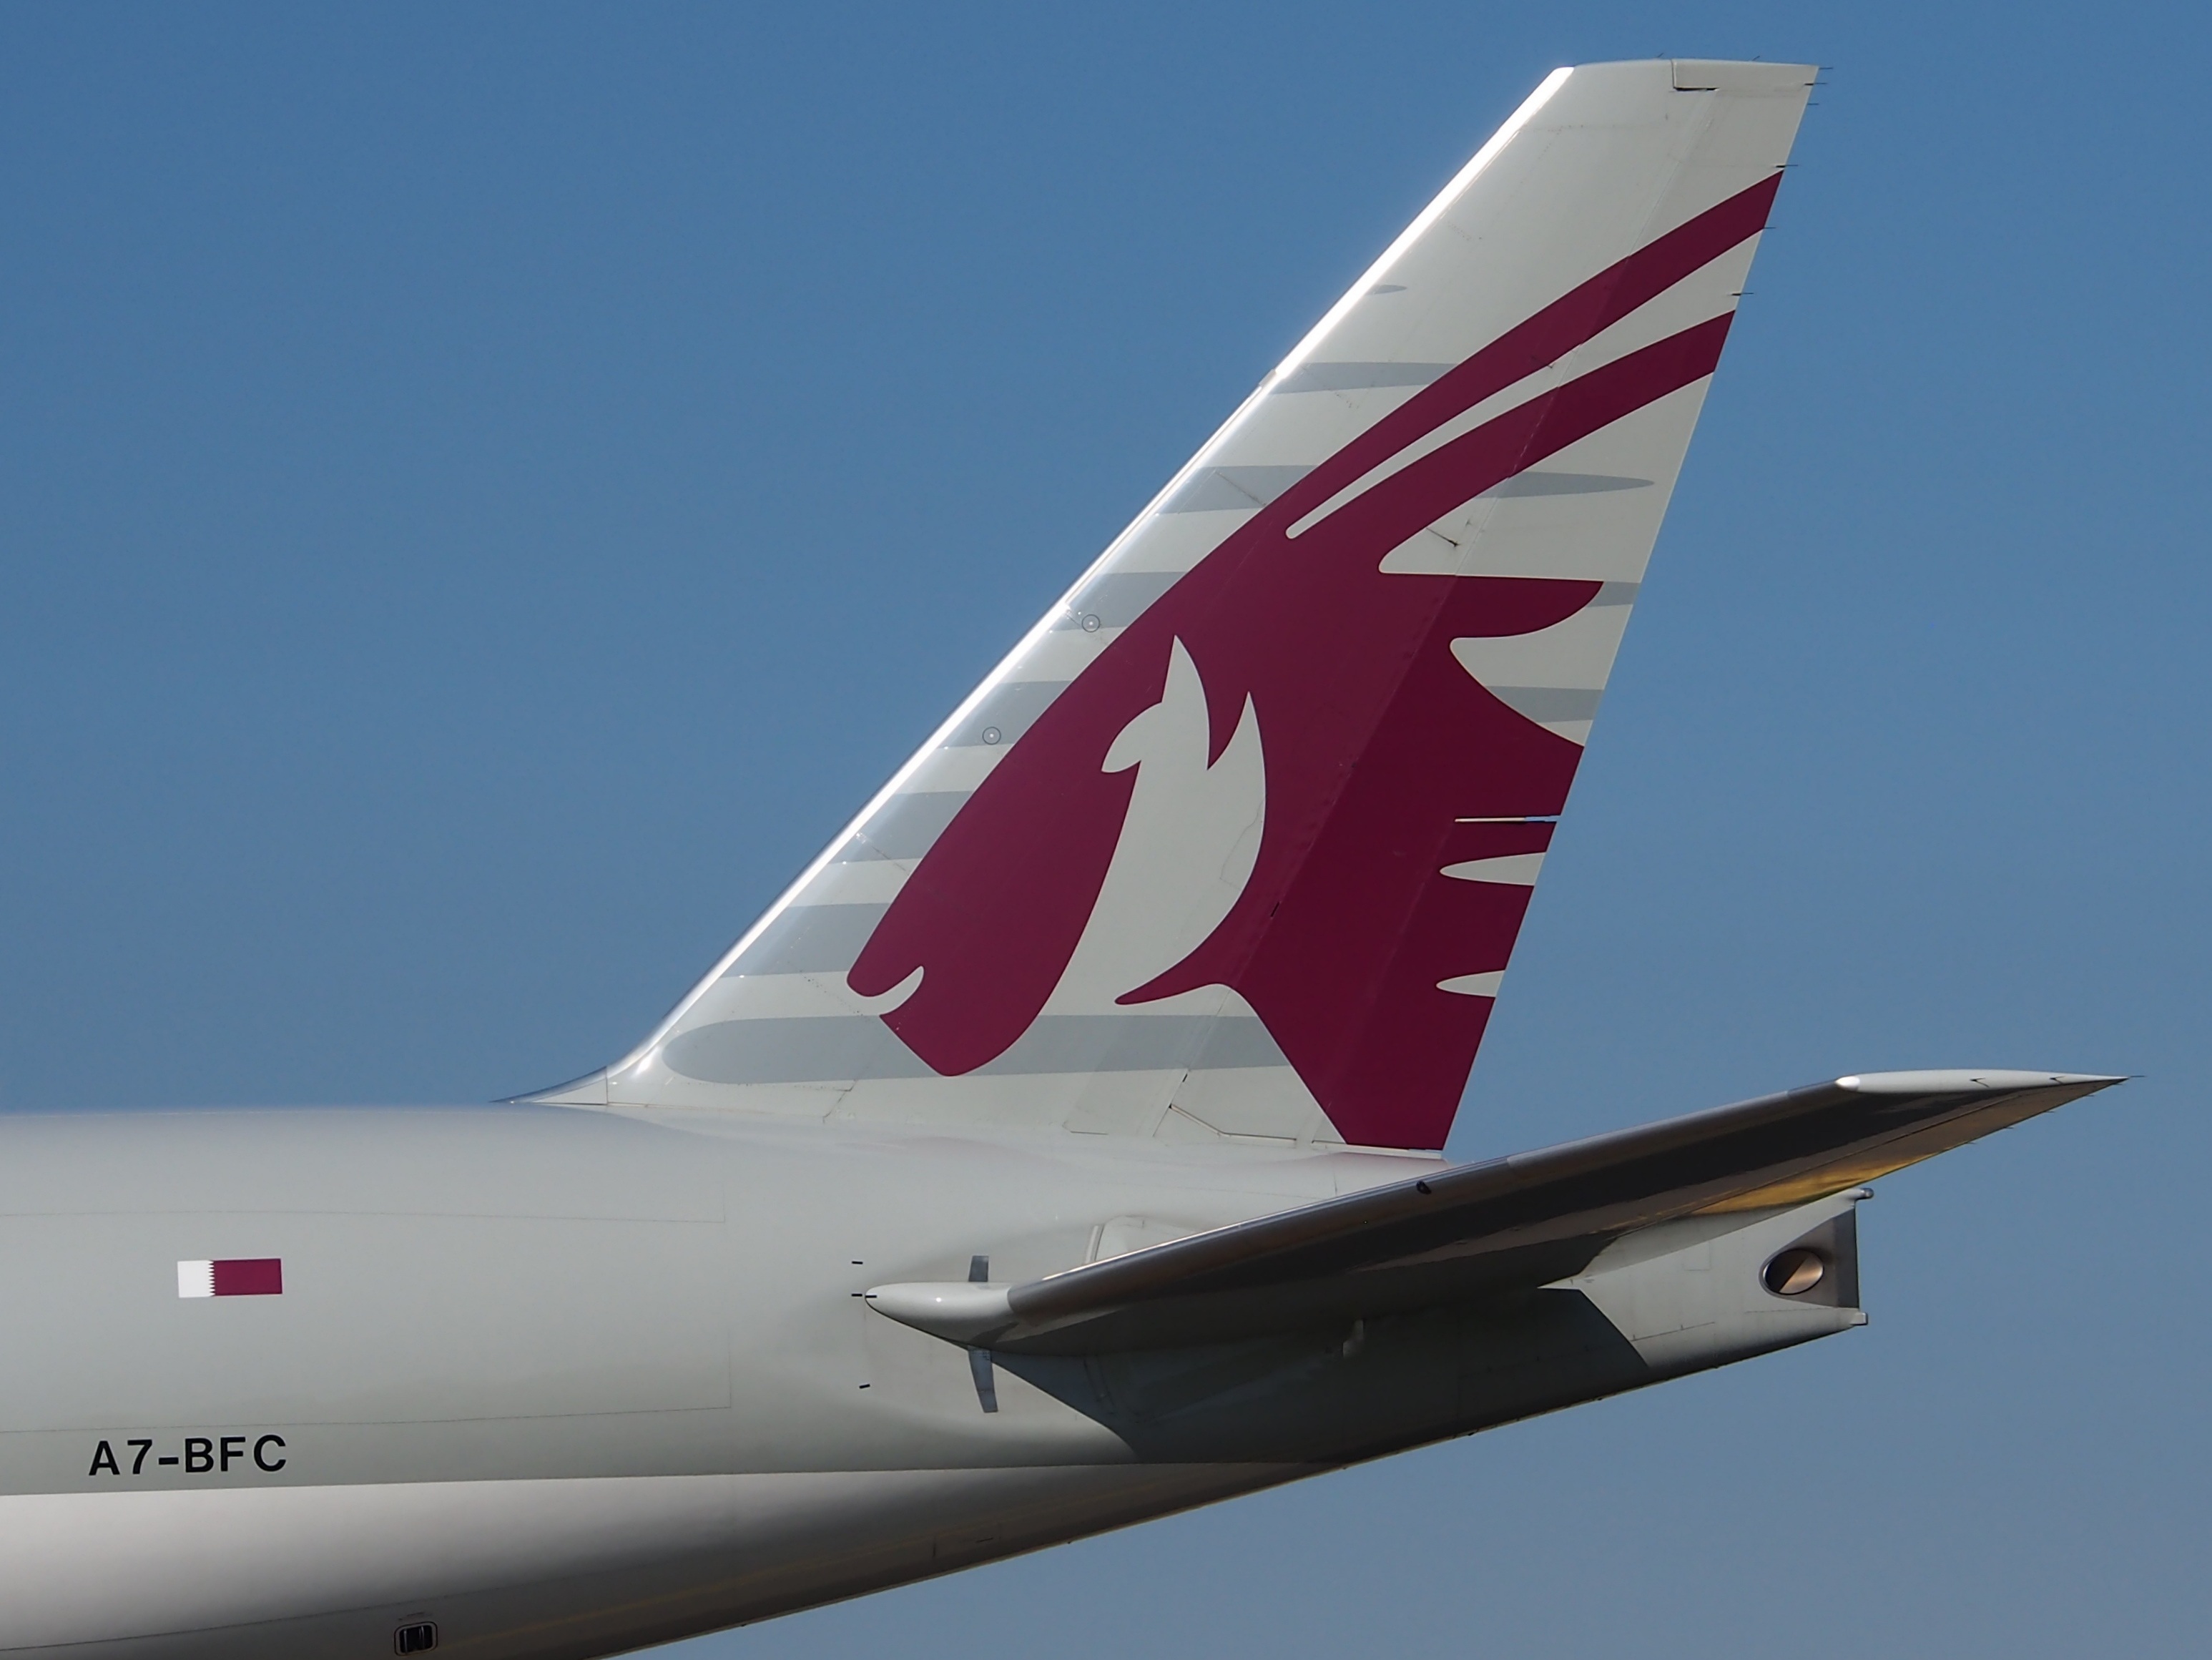
wing, airport, airplane, plane, aircraft, jet, transportation, vehicle, airline, aviation, flight, airliner, cargo, boeing, takeoff, air force, jet aircraft, boeing 777, boeing 767, air travel, qatar airways, atmosphere of earth, wide body aircraft, narrow body aircraft